Snack mix

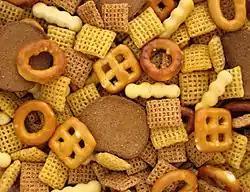
Chex Mix

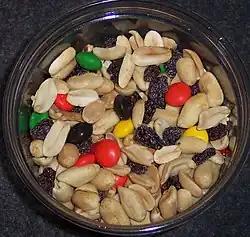
"Gorp" is a trail mix made with peanuts, raisins and M&M's

Snack mix is a subset of snack foods consisting of multiple snack items. Popular snack mixes are as follows: